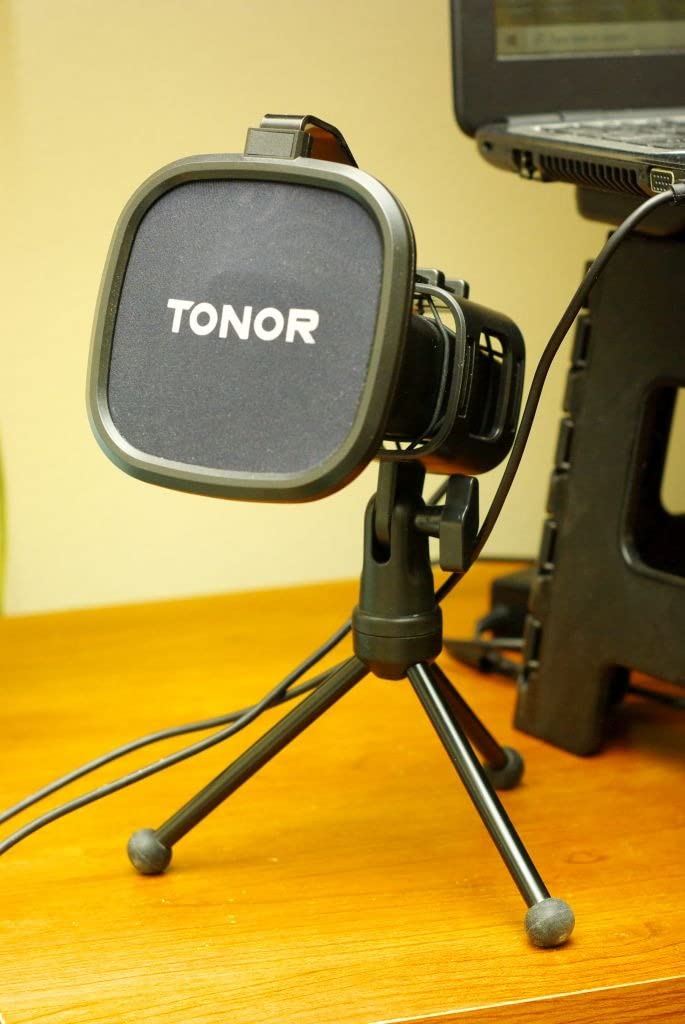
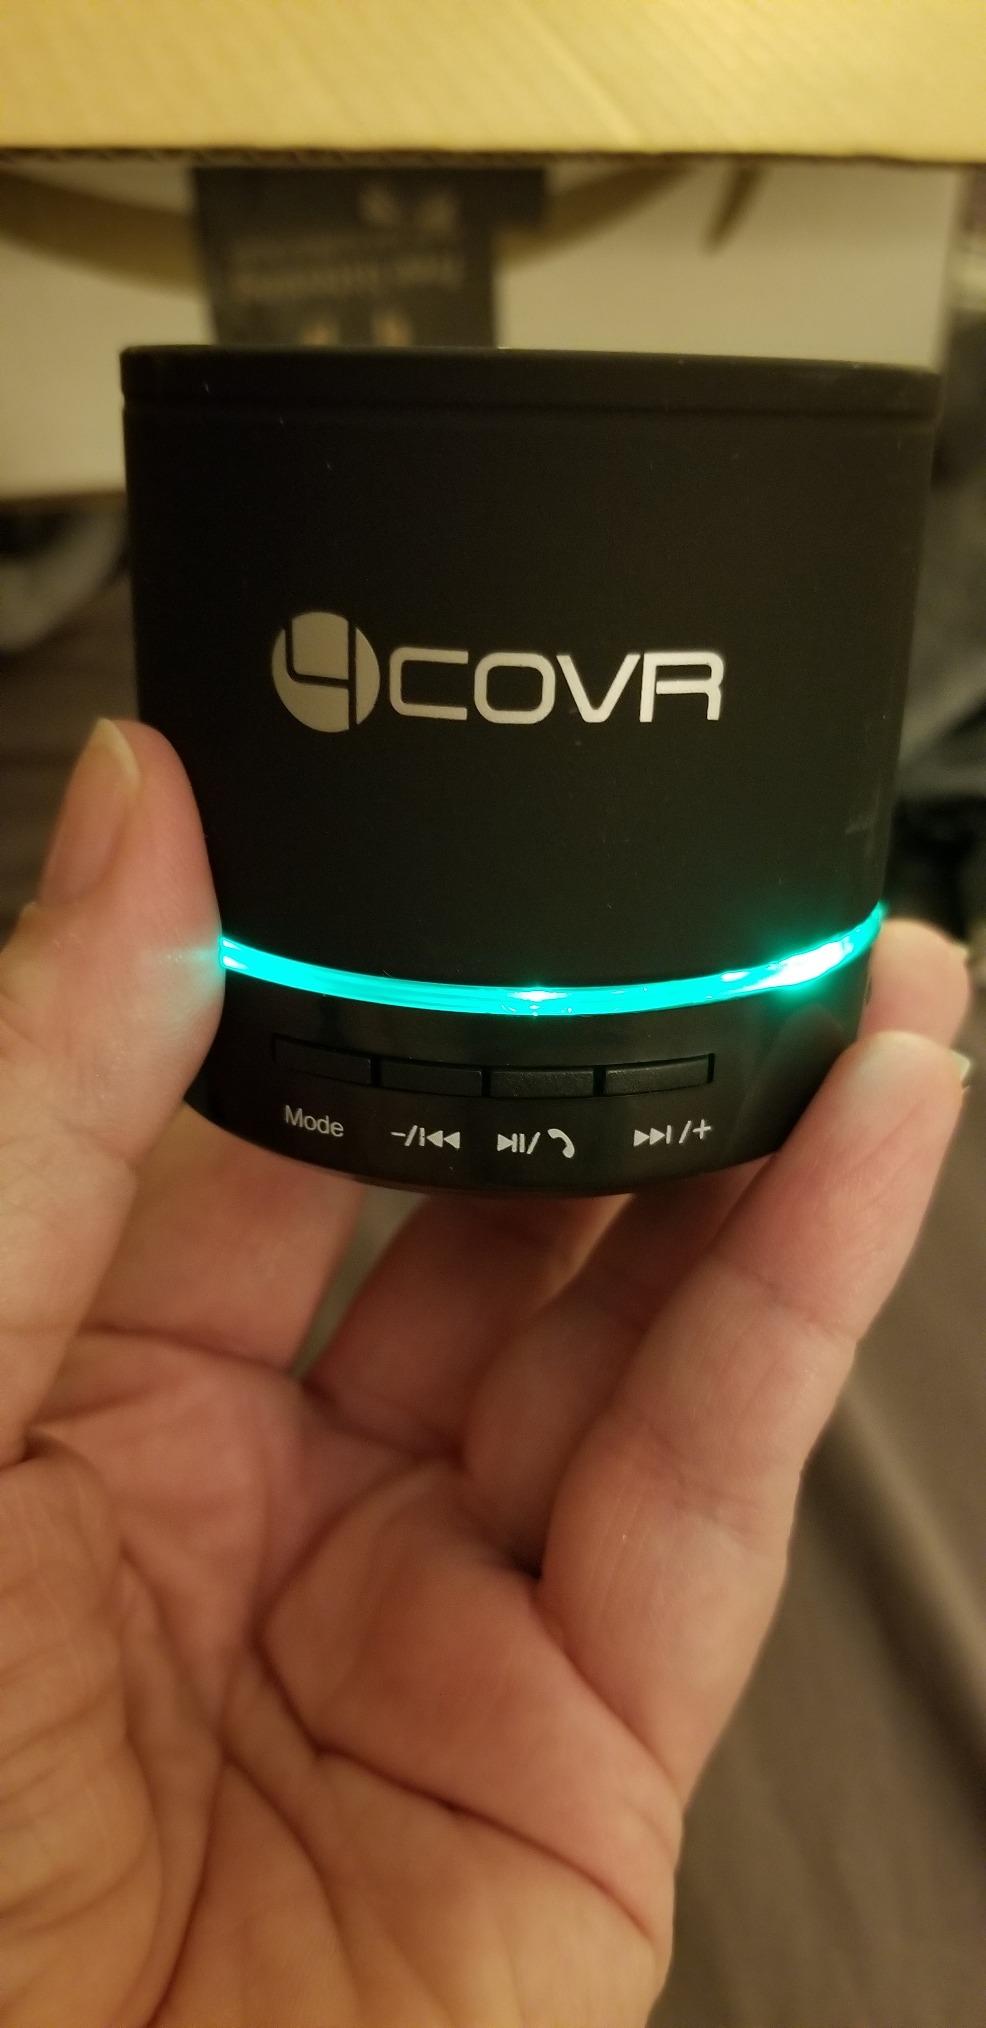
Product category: microphone
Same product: no